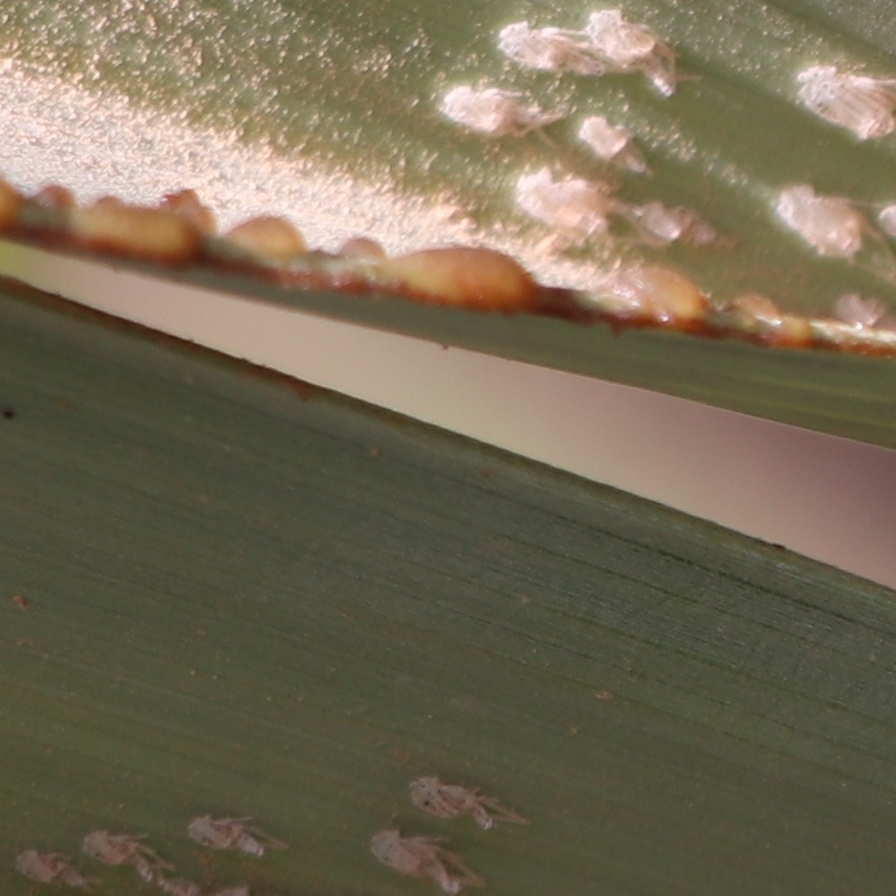
Label: Dubas